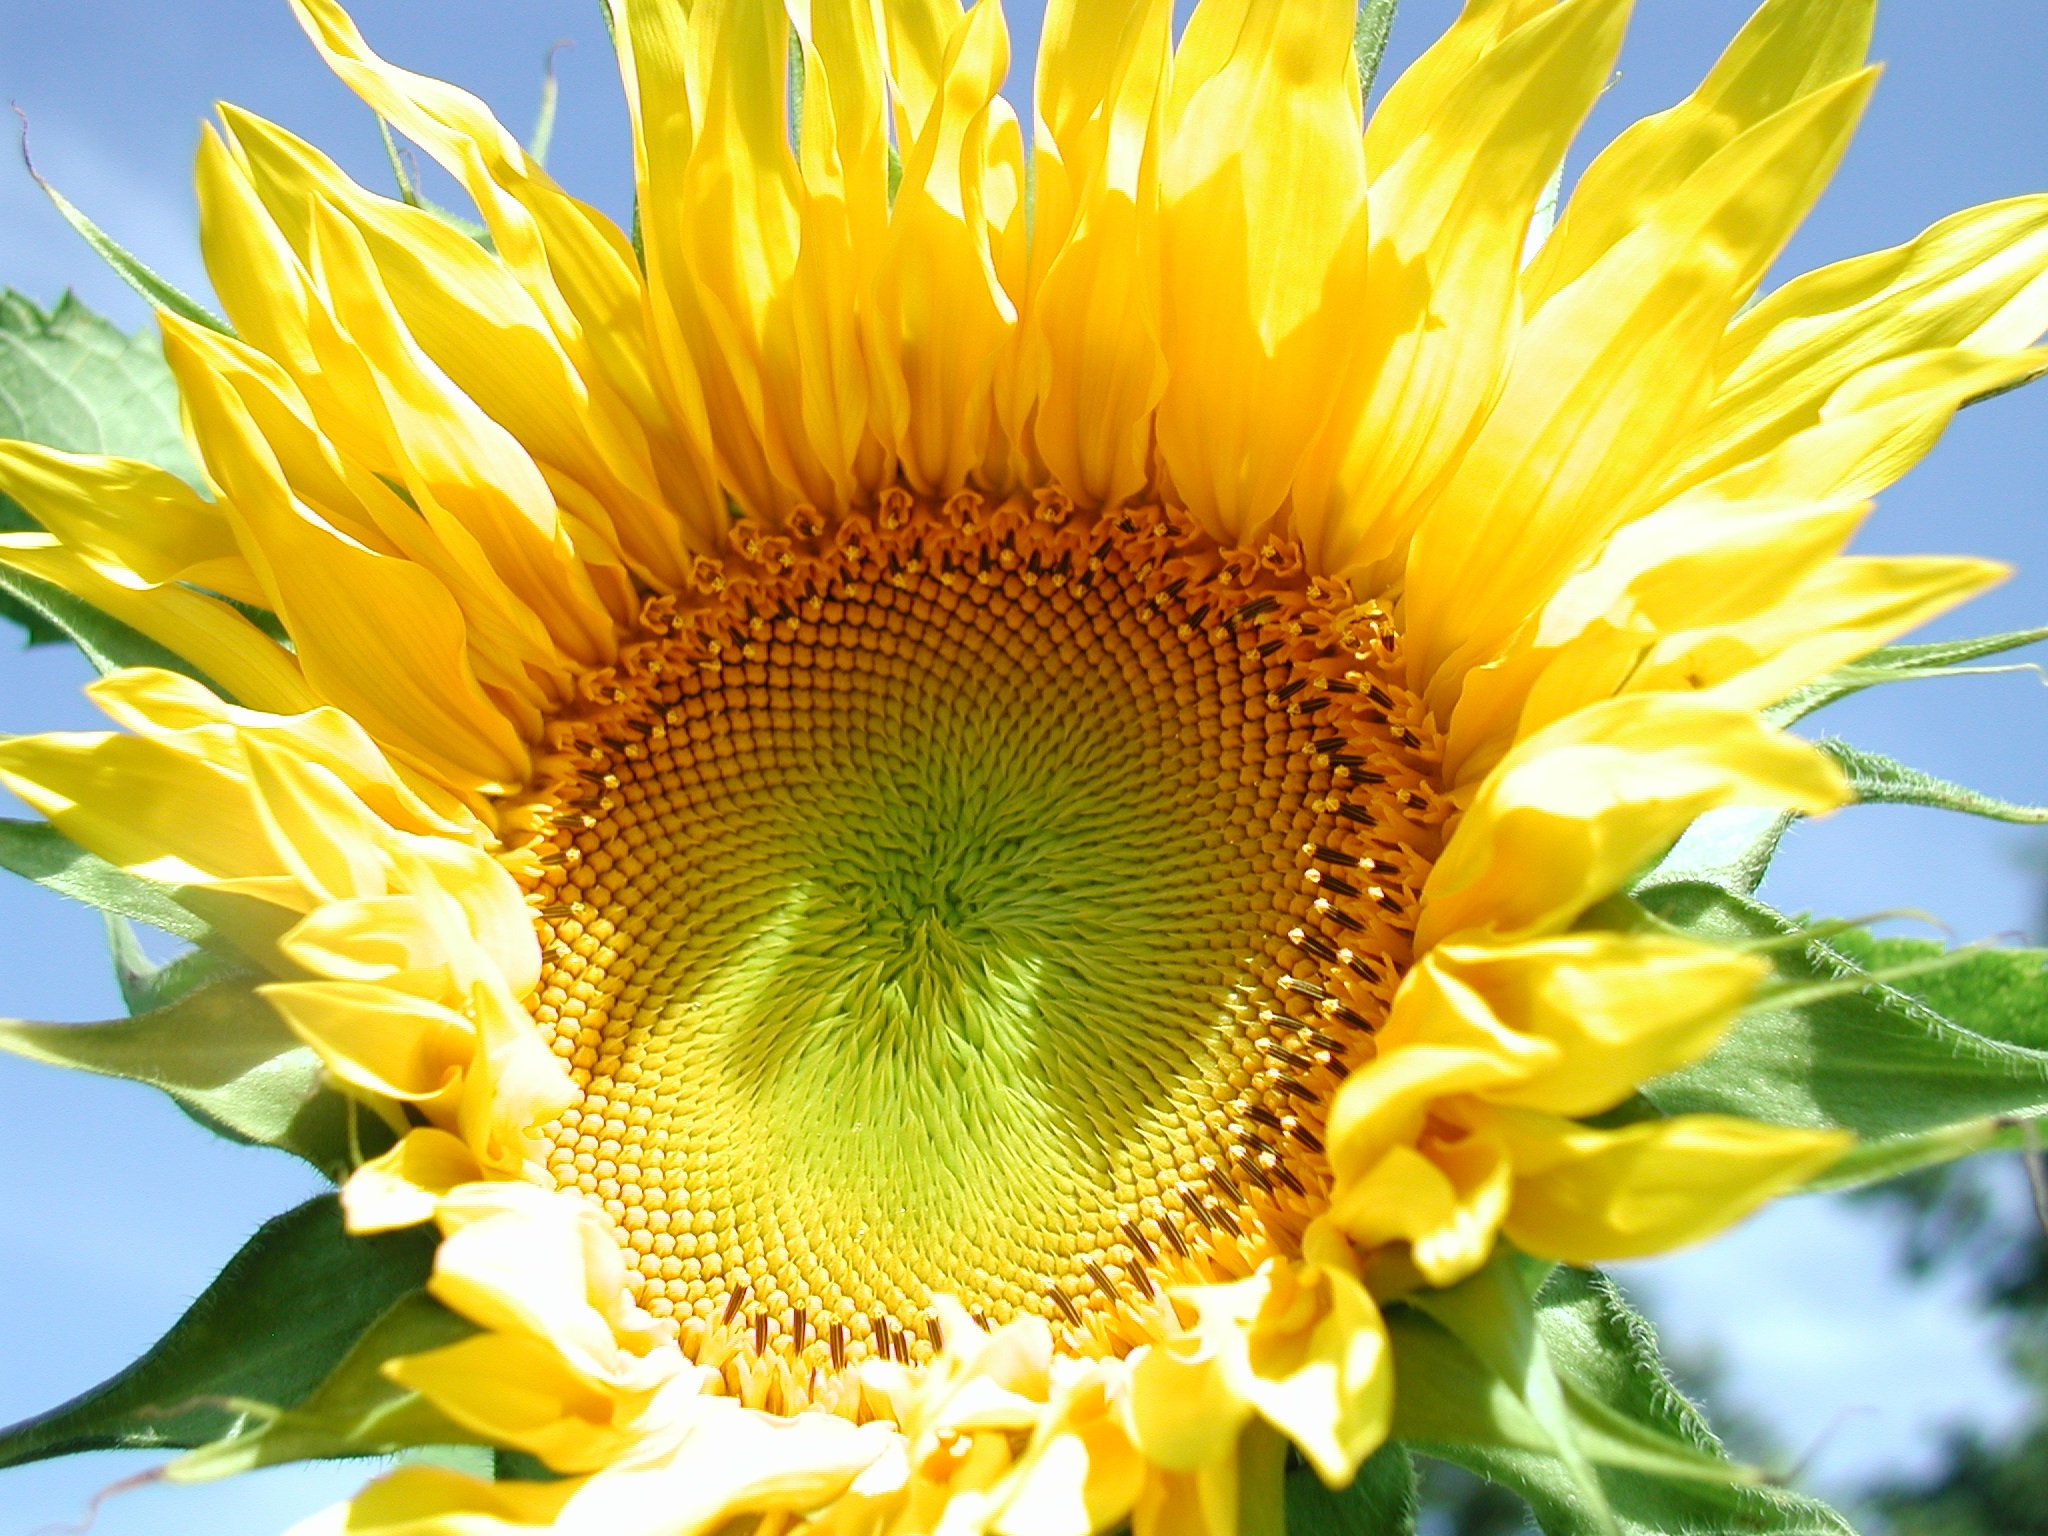
plant, sunshine, field, flower, petal, bloom, produce, botany, yellow, flora, sunflower, vegetarian food, late summer flower, macro photography, flowering plant, daisy family, asterales, sunflower seed, annual plant, plant stem, land plant